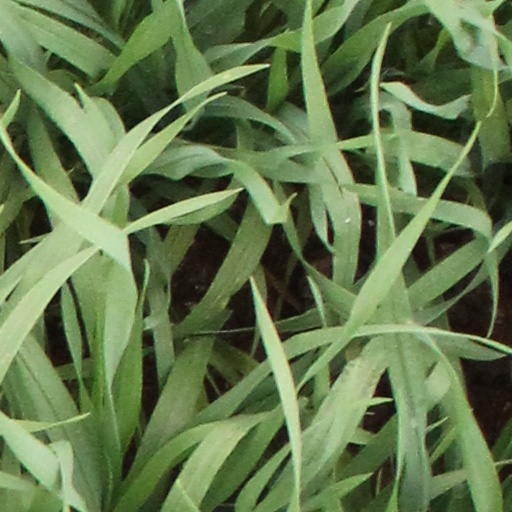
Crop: wheat